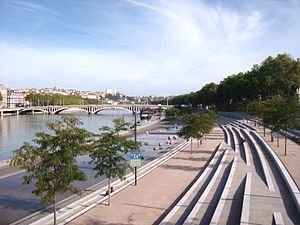
Lyon / Geografi
Lyon fra bredden af Rhone
Lyon er en by i det sydøstlige Frankrig 470 km syd for Paris og 320 km nord for Marseille. Byen gennemløbes af Rhône-floden og er den tredjestørste by i Frankrig med 515.695 indbyggere. Dens indbyggere kaldes Lyonnais.